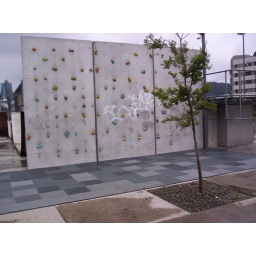
Very fiting for Kiwi's, a rock climbing wall in downtown Wellington.